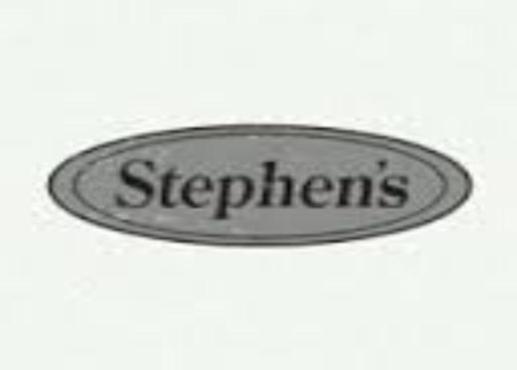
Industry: Food